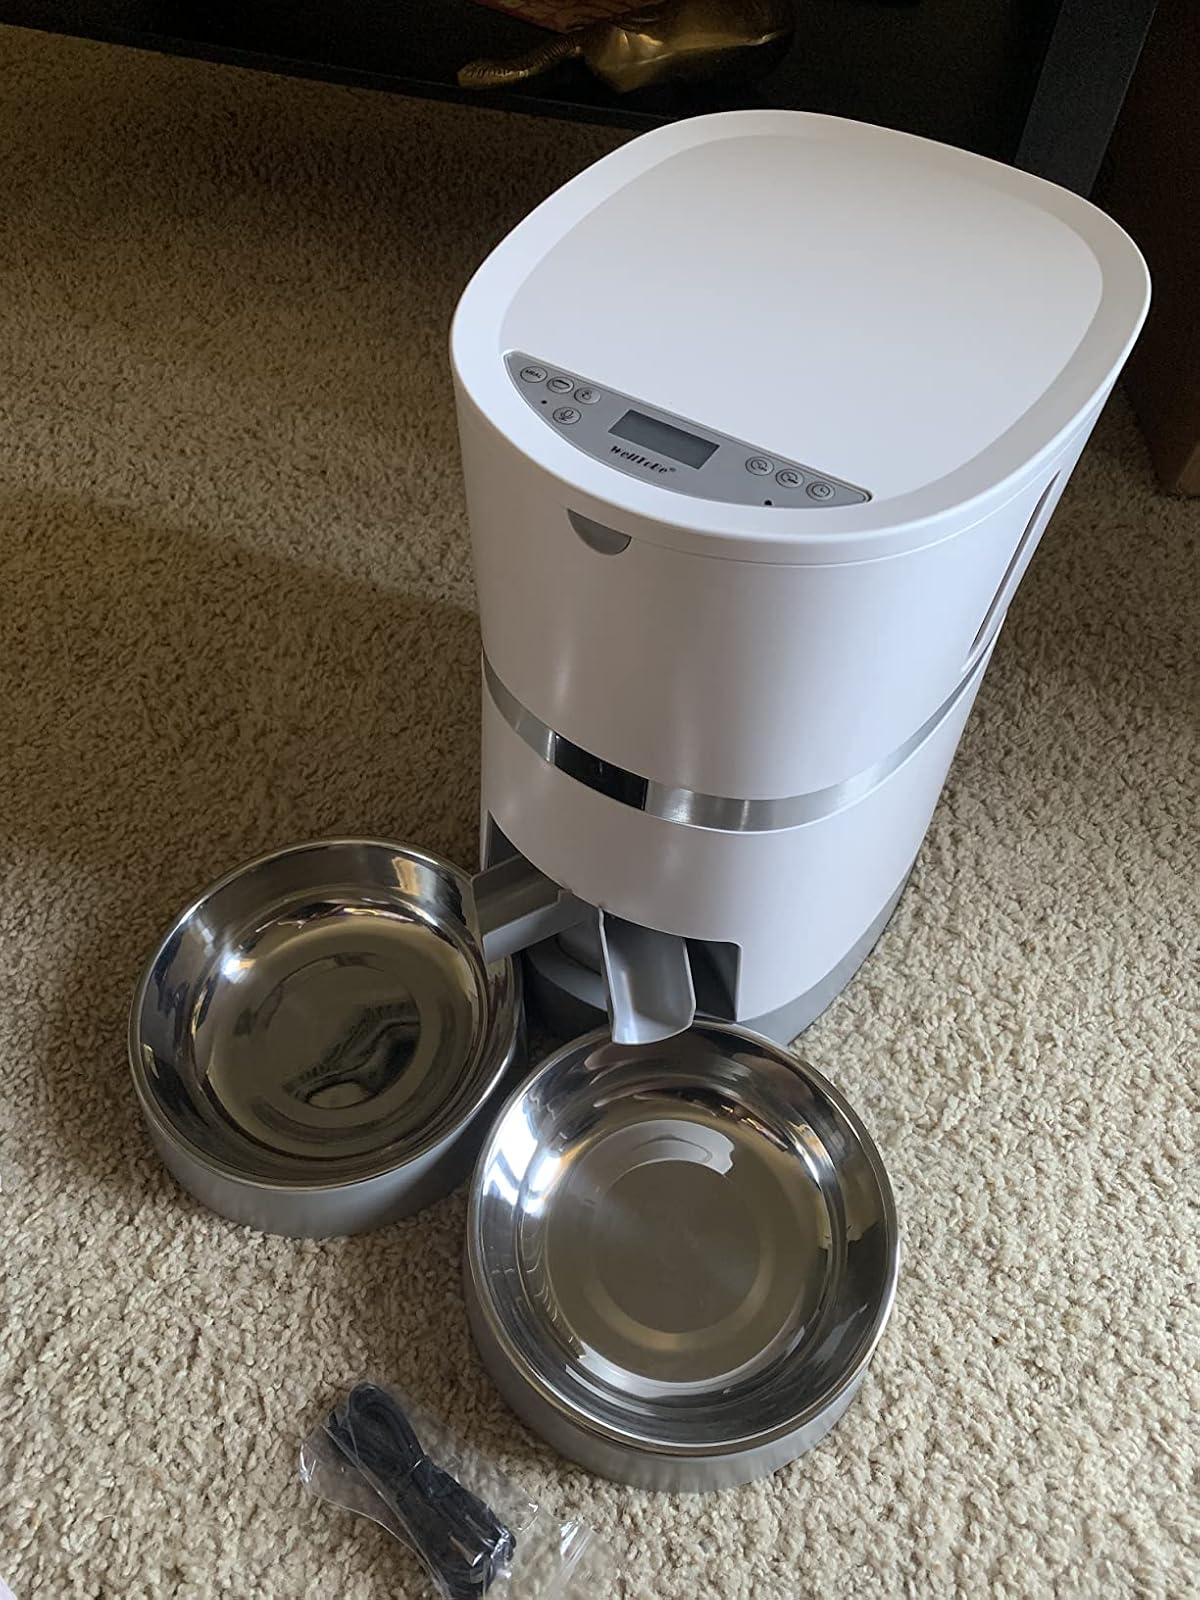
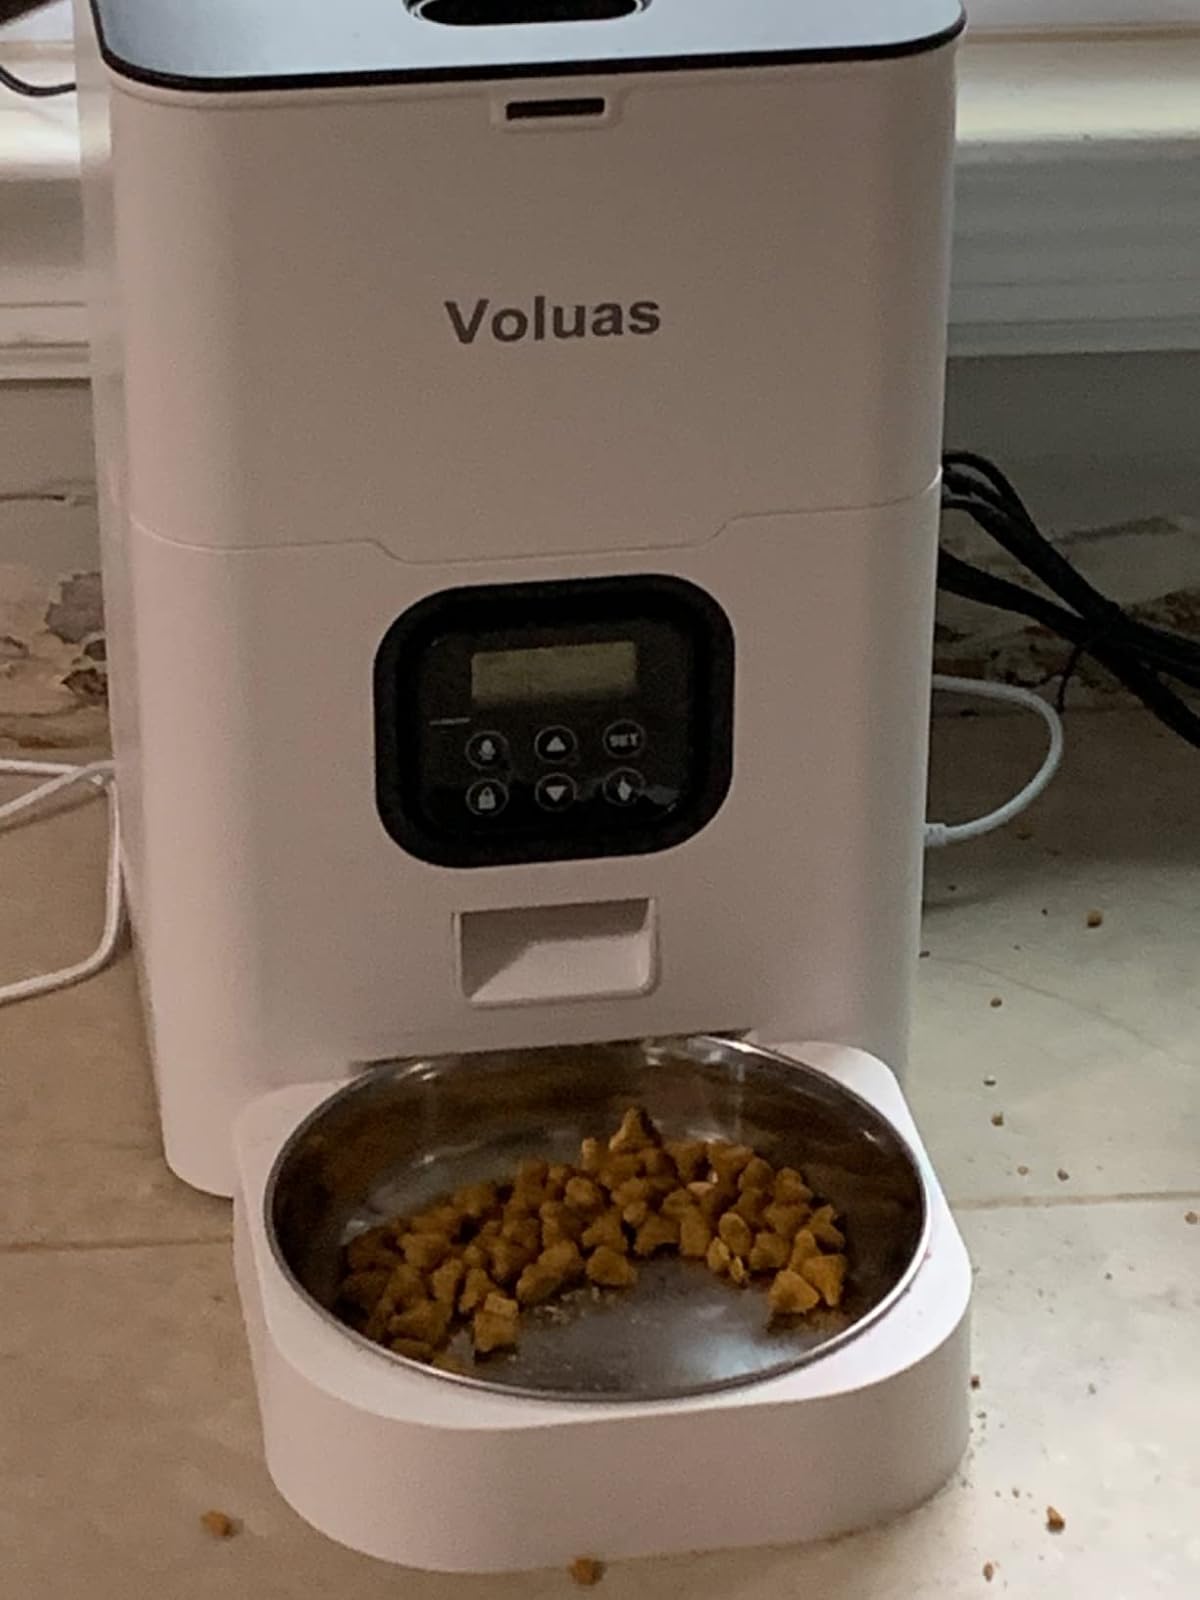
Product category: items_feeder
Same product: no